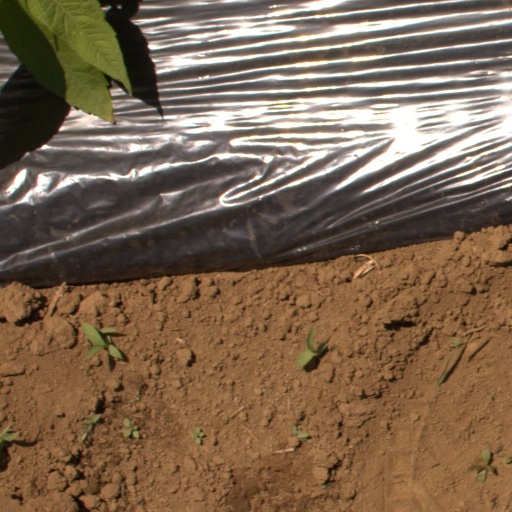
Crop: Jerusalem artichoke